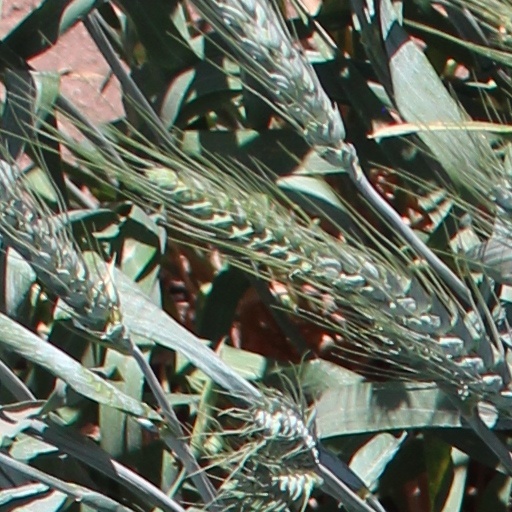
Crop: wheat